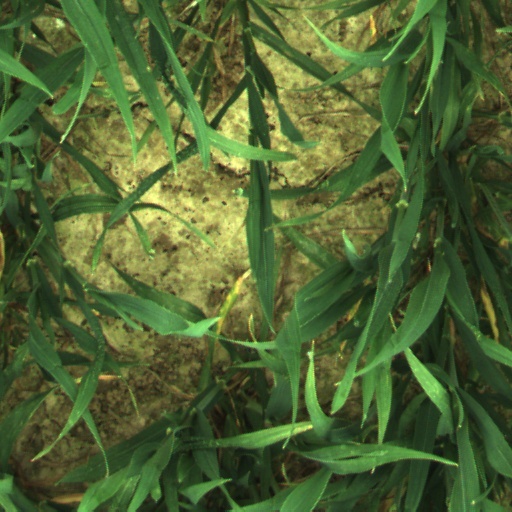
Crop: wheat